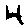
Label: 4